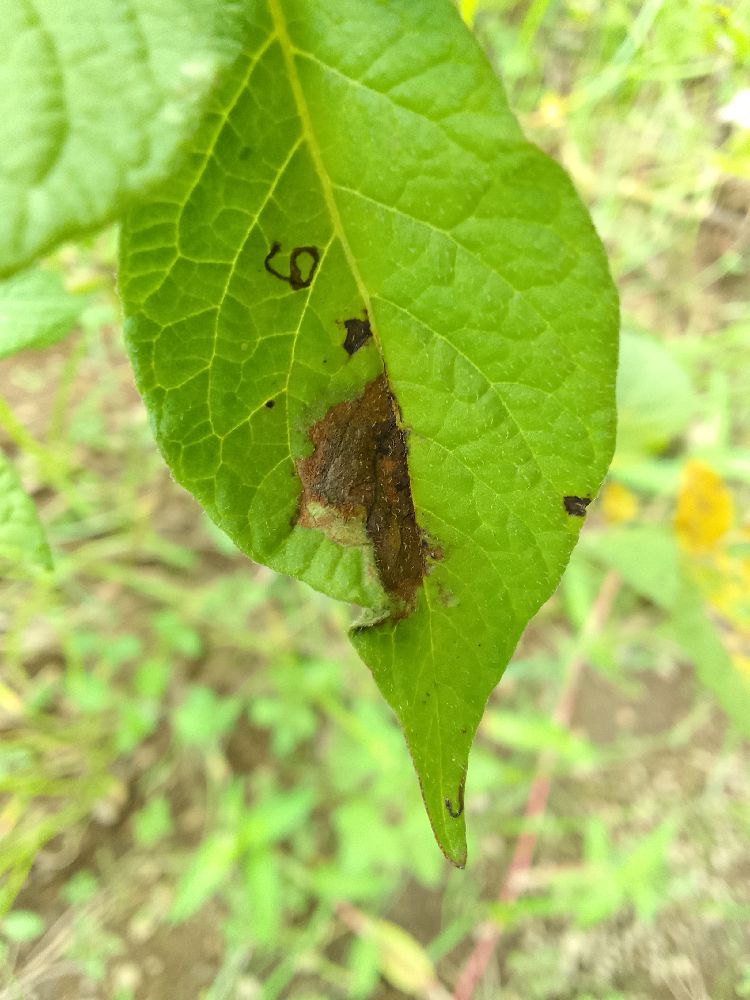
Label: Late blight